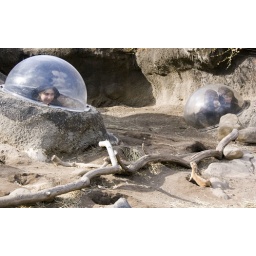
A prairie dog is fascinated watching a little girl and VS at the Prospect Park Zoo in Brooklyn NY.